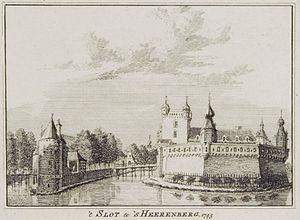
Huis Bergh est un château situé à 's-Heerenberg, dans la commune de Montferland, province de Gueldre, près de la frontière allemande. C'est l'un des plus grands châteaux des Pays-Bas. Son nom est donné à la région du Pays de Bergh. Il était la propriété de la famille des Comtes de Bergh.